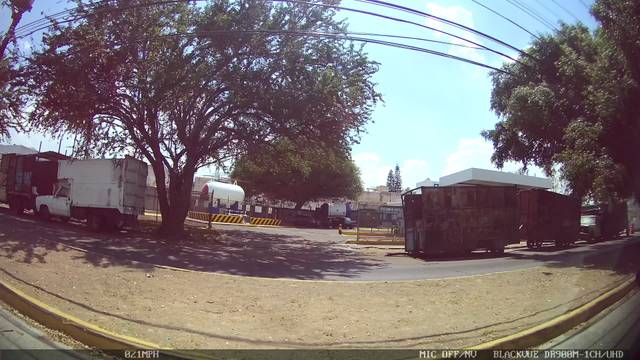
Region: Mexico
Coordinates: 20.739, -103.395